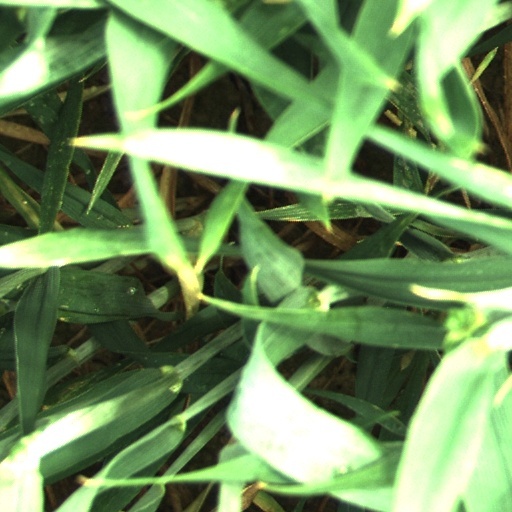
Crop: wheat